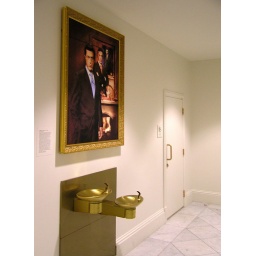
The Stephen Colbert Portrait hung above the water fountain between the men's and women's second floor rest room